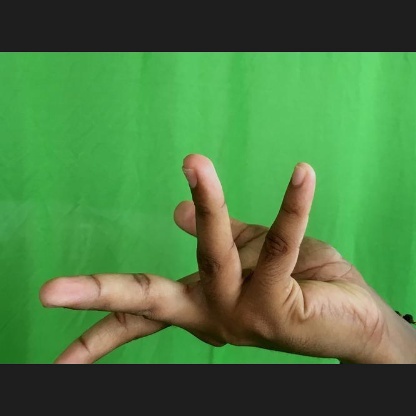
Mudra: Alapadmam